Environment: real
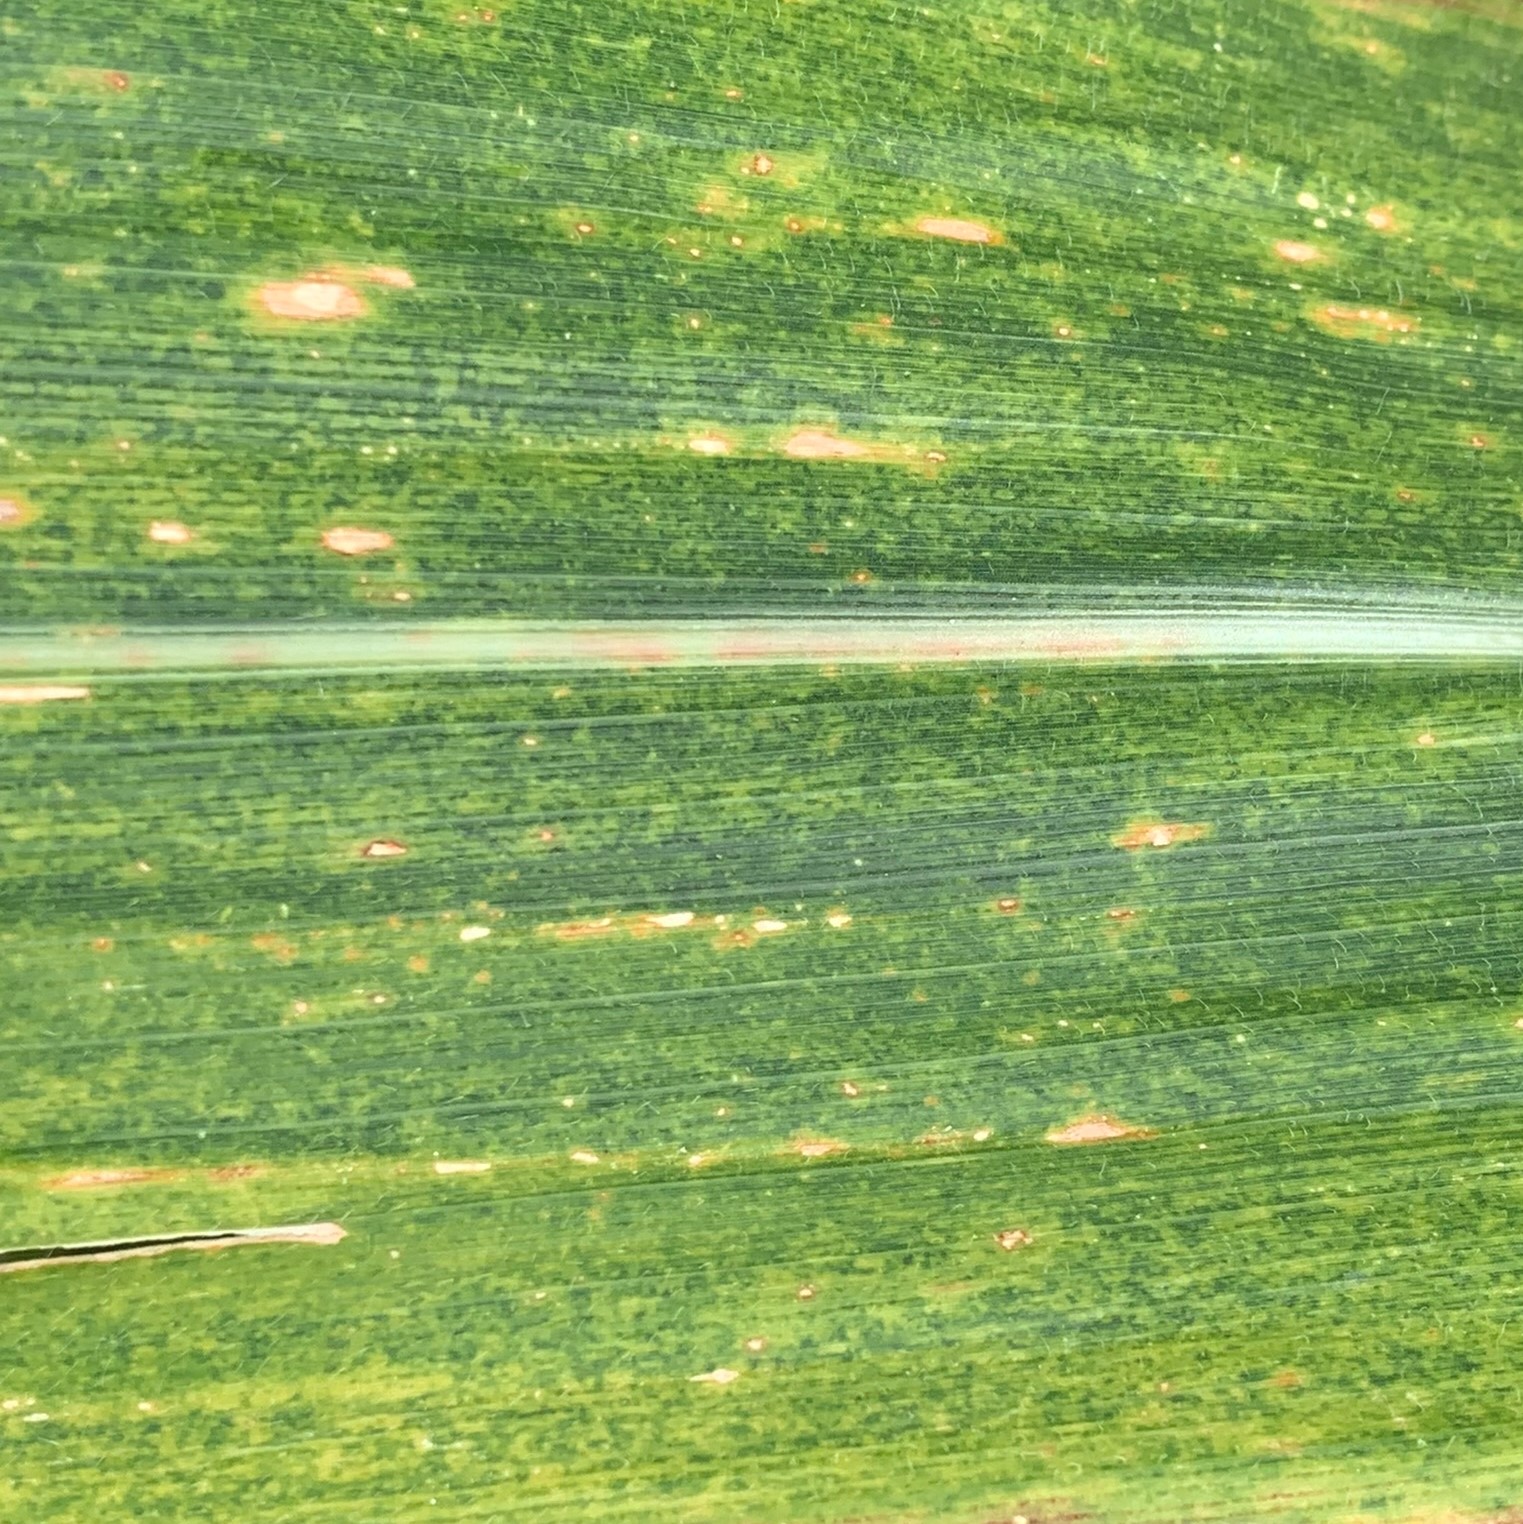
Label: lethal_necrosis